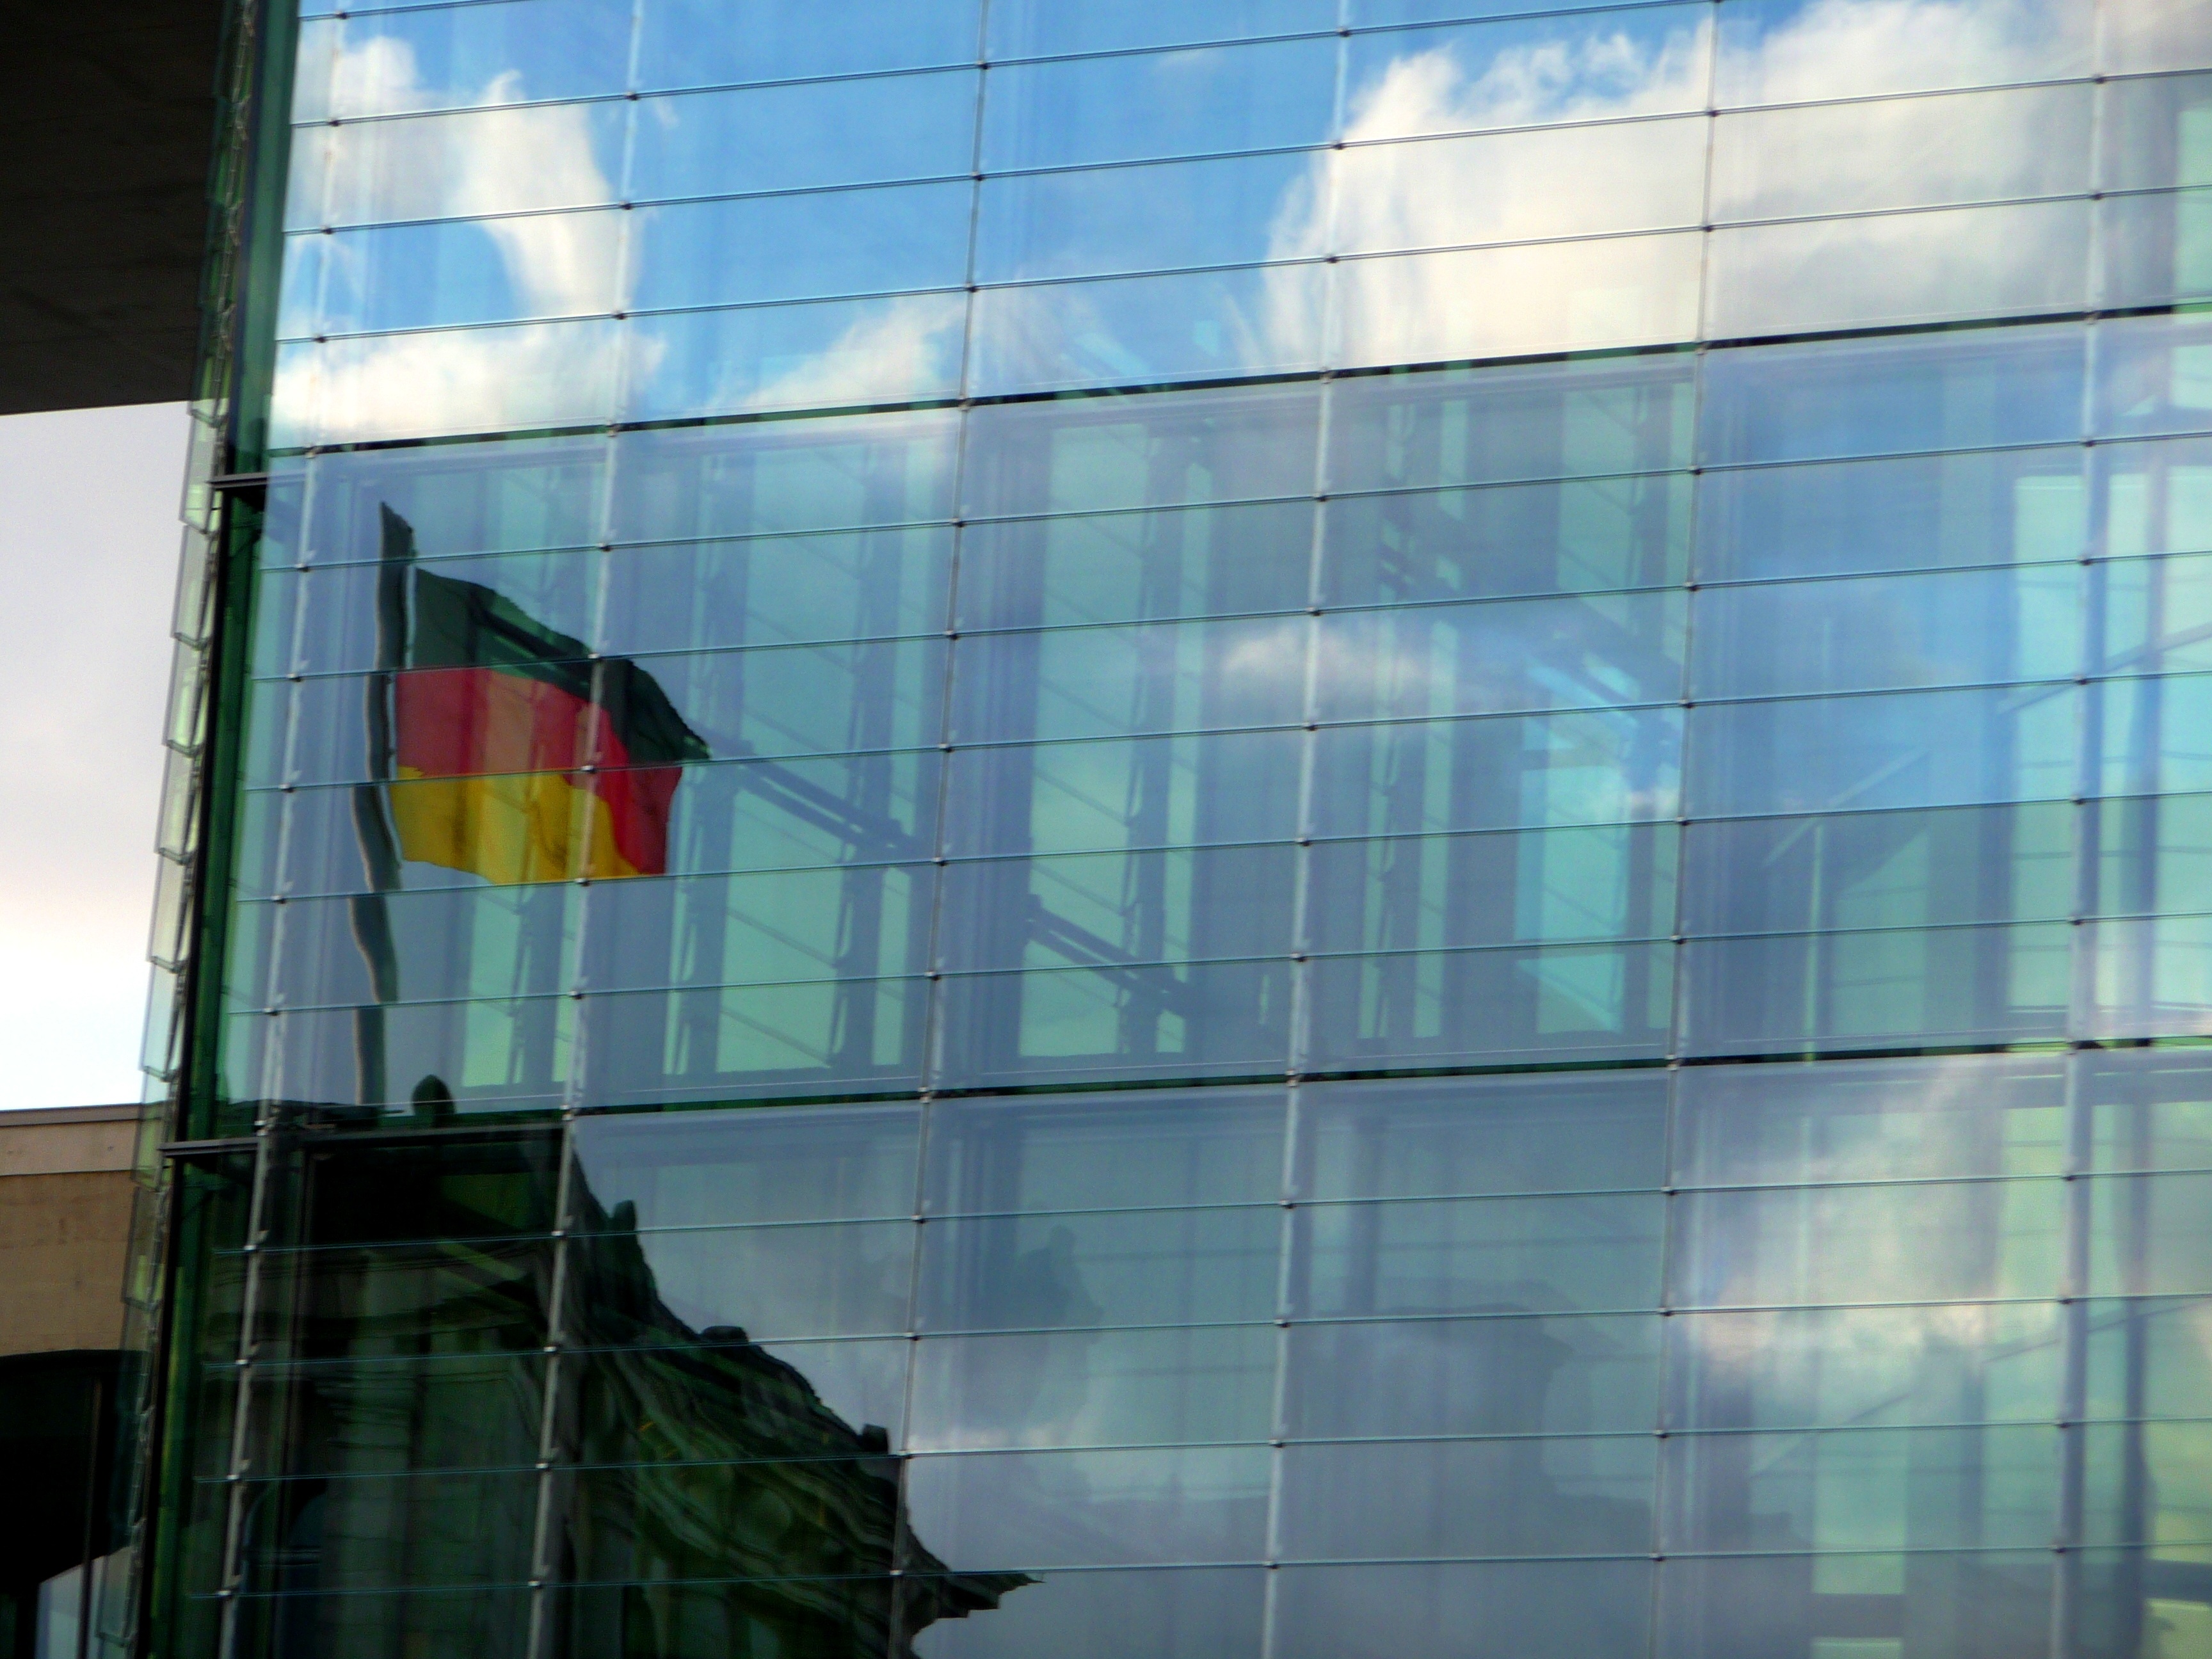
architecture, window, glass, building, home, skyscraper, wall, line, green, reflection, symbol, color, flag, facade, blue, interior design, background, national flag, design, germany, shape, mirroring, national colours, germany flag, black red gold, german flag, window covering